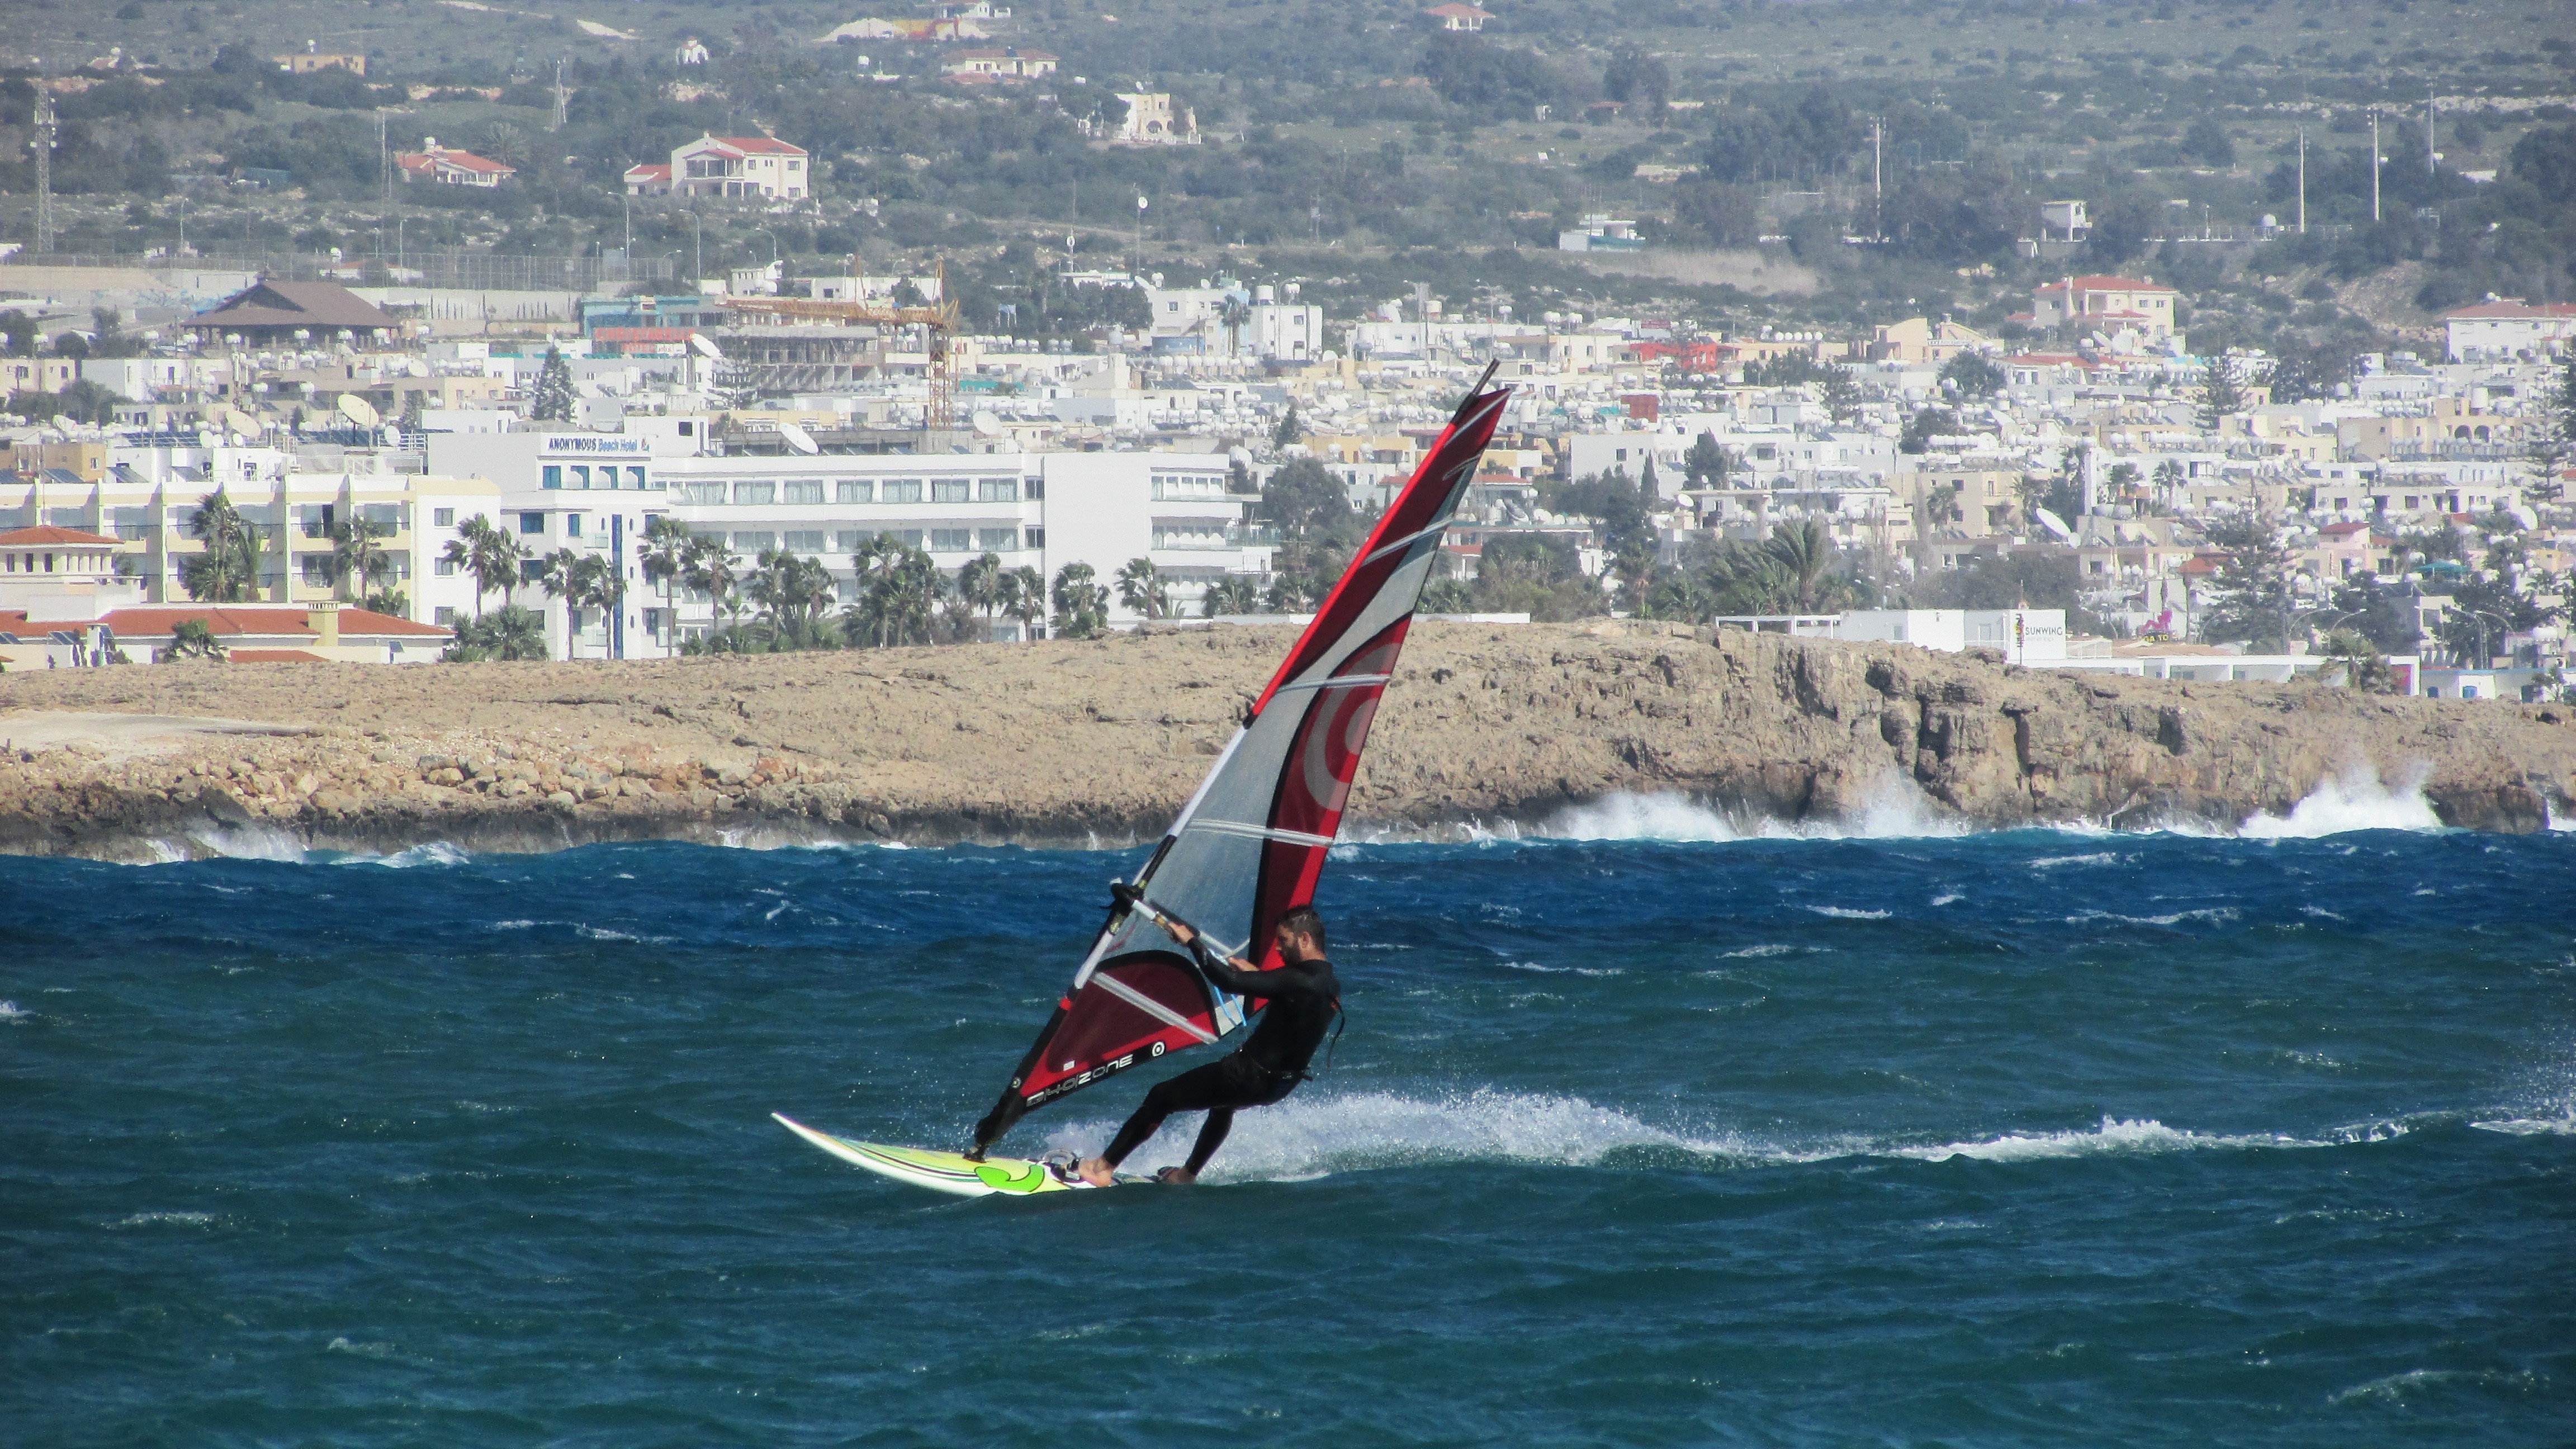
wind, recreation, surfing, vehicle, sailing, action, windsurfer, extreme sport, speed, windsurf, sports, boating, windsurfing, sail, cyprus, ayia napa, water sport, outdoor recreation, wind wave, boardsport, surface water sports